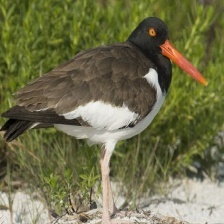
Species: OYSTER CATCHER
Scientific name: HAEMATOPUS
ImageNet parent category: oystercatcher